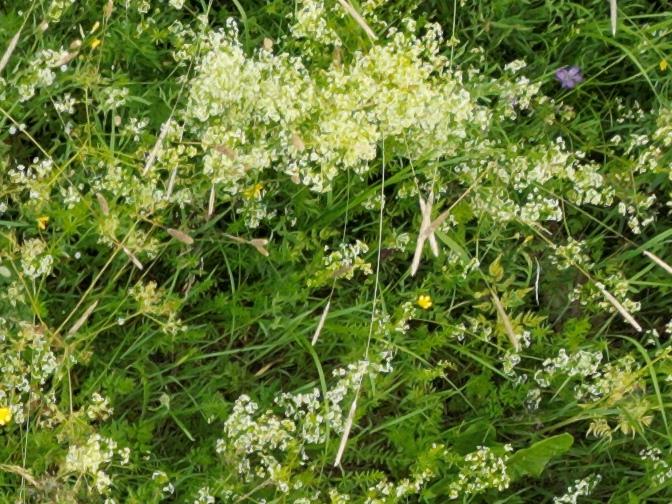
Flowers visible: yarrow flowers, yarrow flowers, yarrow flowers, yarrow flowers, yarrow flowers, yarrow flowers, yarrow flowers, yarrow flowers, yarrow flowers